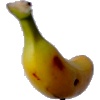
Label: Banana Lady Finger 1